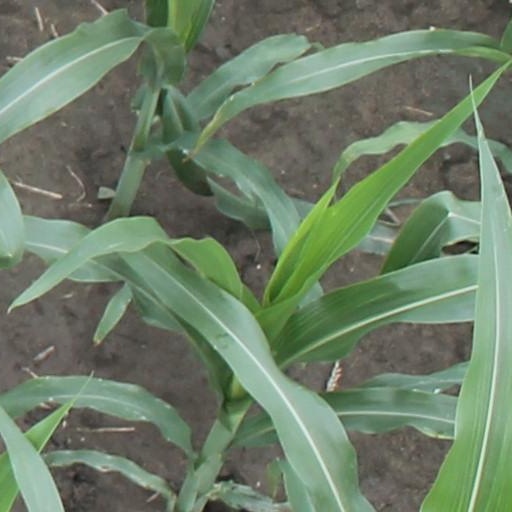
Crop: maize; corn